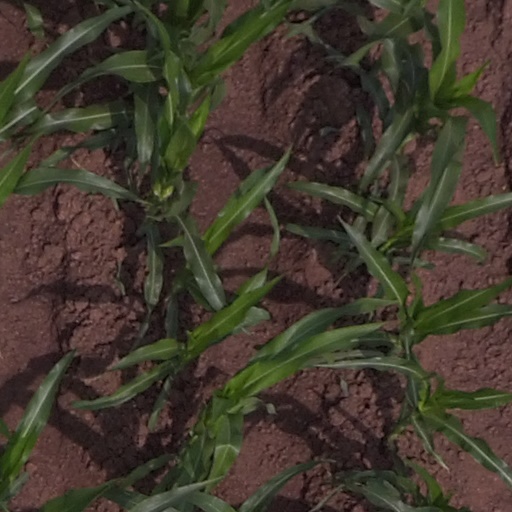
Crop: maize; corn